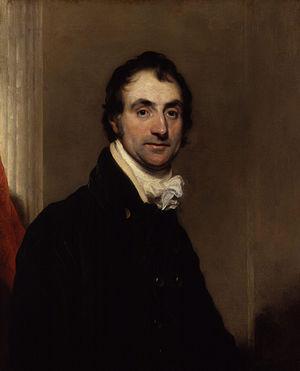
Sharon Turner est un historien anglais.